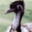
Label: bird